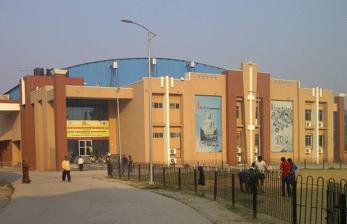
Building: Patliputra Sports Complex
Country: India
Year built: 2012
Multi-purpose stadium Patna, Bihar, India Patliputra   Sports Complex Patliputra Sports Complex Former names Kankarbagh Sports Complex Location Kankarbagh , Bihar Owner Bihar State Sports Authority Directorate of Youth Welfare & Sports of Bihar. Capacity 20,000 Construction Built 2011 Opened 1 March 2012 ( 2012-03-01 ) Construction cost ₹ 19.98 Cr Tenants Patna Pirates The Patliputra Stadium at the Patliputra Sports Complex is a multi-purpose stadium in Kankarbagh , Patna , Bihar . The first Women World Cup Kabaddi Championship was held here in its inaugural year, in which 16 countries had participated. It also hosted  seven league matches of new Pro Kabaddi League with its home team Patna Pirates from 7 to 10 August in 2014. Information Indoor Stadium during a Pro Kabaddi League match The sports complex was inaugurated on 1 March 2012 with the inauguration of the first Women's World Cup Kabbaddi Championship in India . It was a grand affair in which 16 teams had participated from across the world. All India Federation Cup Wrestling tournament 2012 in March, the 31st National Taekwondo Championship was also held here in this sports complex in December, 2012. The 17th All India Postal Carrom Tournament has also concluded recently at the indoor stadium of the complex. The Bihar State Sports Authority and the Directorate of Youth Welfare and Sports own the complex and by default, control all the sports activities organised here. The approximate total cost accrued in building the sports complex has been estimated at ₹ 19.98 Crore. Facilities Patliputra outdoor stadium The Sport Complex is a modern state-of-the-art complex, having facilities for both indoor and outdoor games. It is spread over 16- acre. It has 400-meter athlete track, swimming pool and accommodation facilities for 200 sportsperson. A gymnasium is also on cards. Football , boxing, kabaddi , table tennis , carrom, swimming , wrestling, Basketball , taekwondo are some of the games organised here. Patliputra indoor stadium The sports complex is divided into four wings: Outdoor, Indoor, Coaches and Hostel. The outdoor stadium, Patliputra Stadium , has a capacity of 20,000 spectators whereas the Patliputra Indoor Stadium has a capacity of 3,500 spectators. It is also being used for training or coaches. Its hostel facility comprises separate wing of 227 rooms. The outdoor stadium hosts athletics, football, kabaddi and rugby sevens. Tournaments Major Tournaments 1 2012 Women's World Cup Kabbaddi Championship 2 2012 All India Federation Cup Wrestling tournament 3 2012 31st National Taekwondo Championship 4 2013 40th Sub-junior National Basketball Championship 5 2013 All India Bihar Cup Football Tournament 6 2014 75th Senior National Table Tennis Championship 7 2014 39th Junior National Badminton Championships See also India portal Nalanda International Cricket Stadium Moin-ul-Haq Stadium Kankarbagh 2012 Women's Kabaddi World Cup References